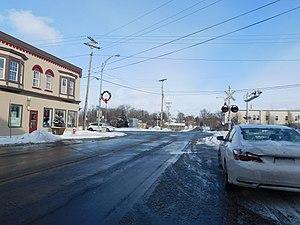
Shortsville est un village américain situé dans le comté d'Ontario au sein de l'État de New York.